Gary Dhurrkay

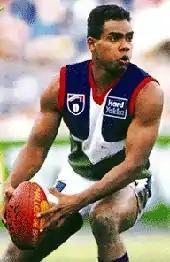

Gary Dhurrkay (4 March 1974 – 21 August 2005) was an Australian rules footballer and Aboriginal Australian community leader.